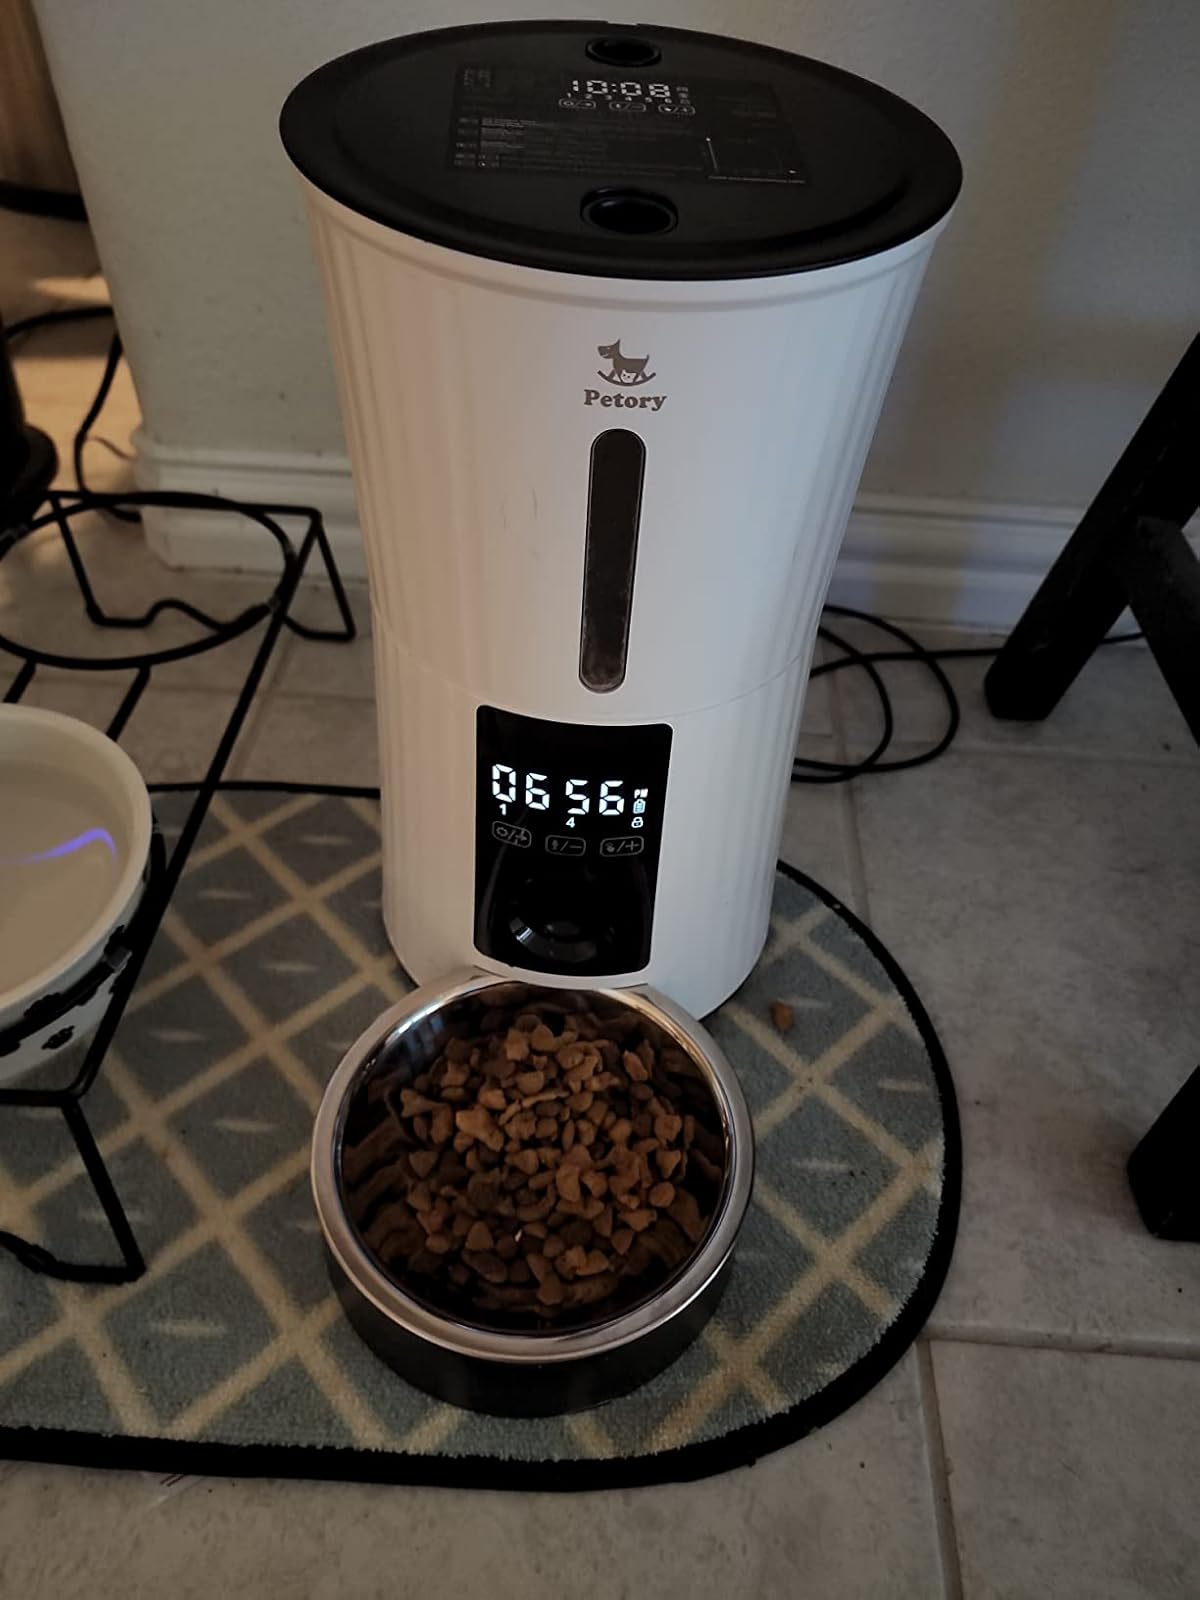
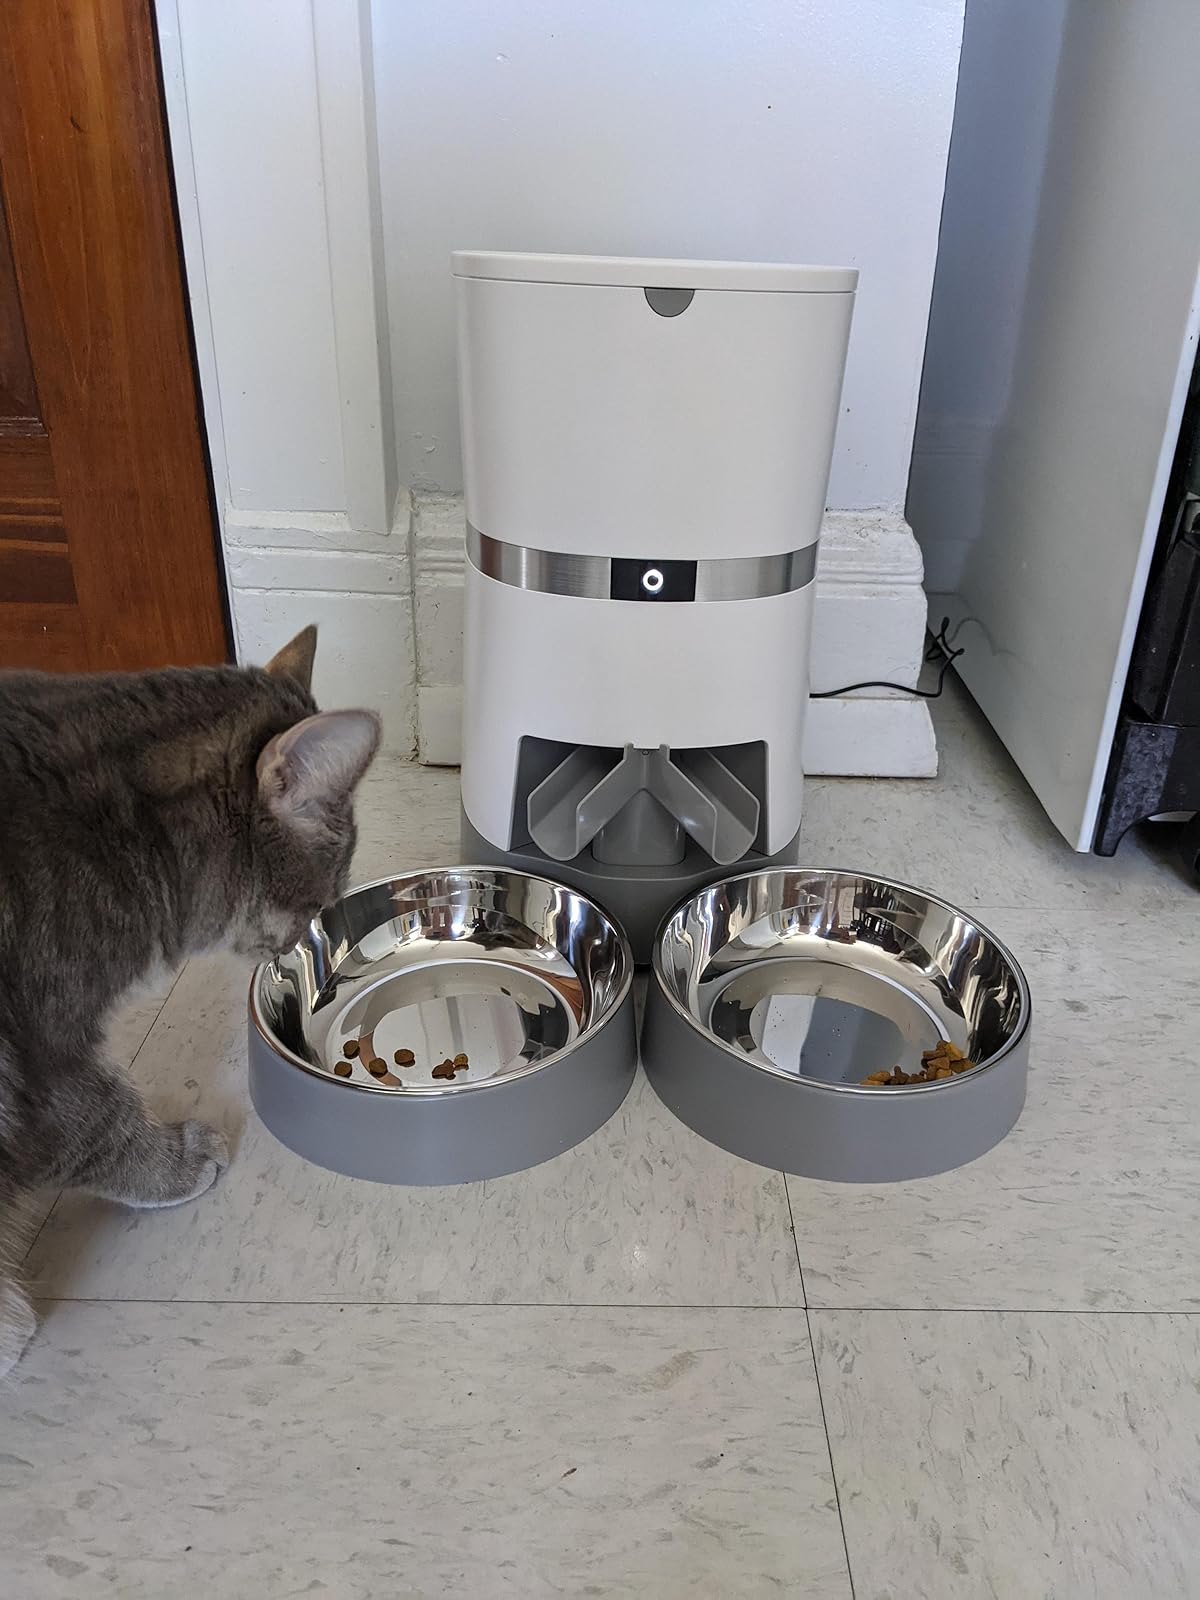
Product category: items_feeder
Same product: no